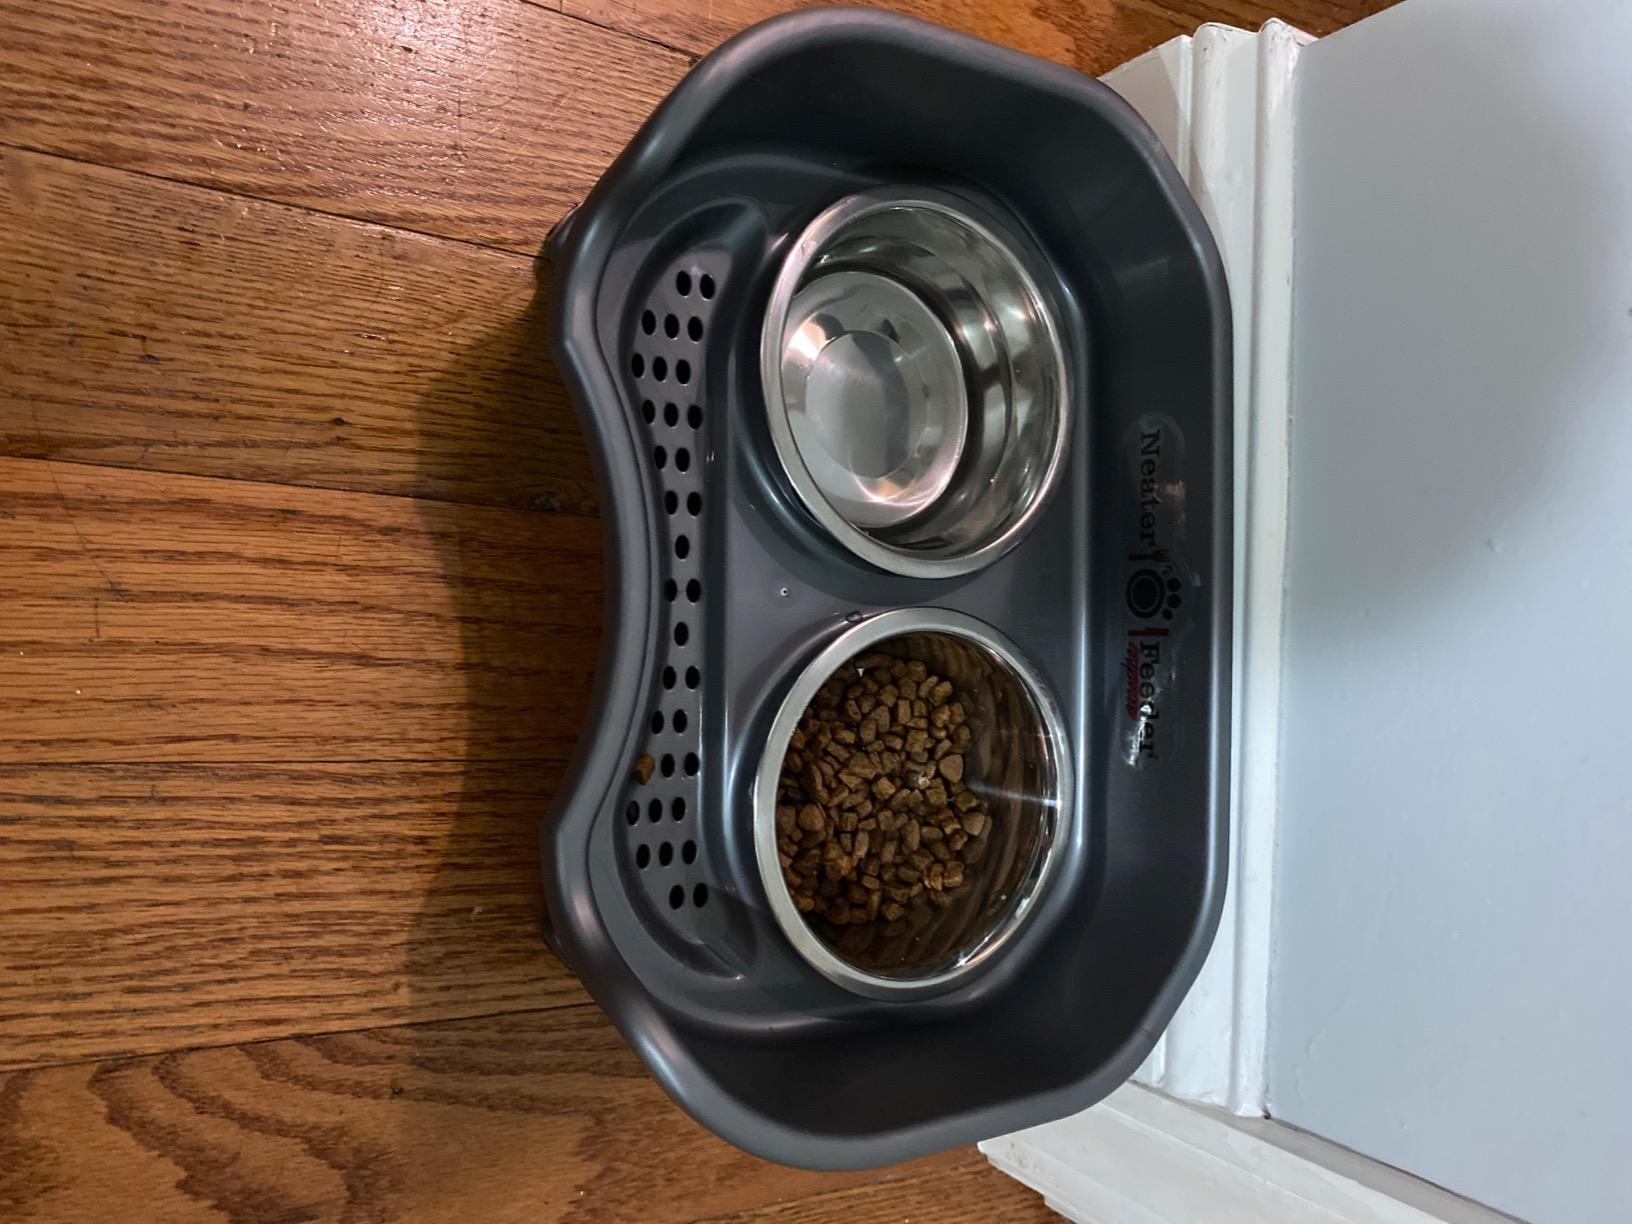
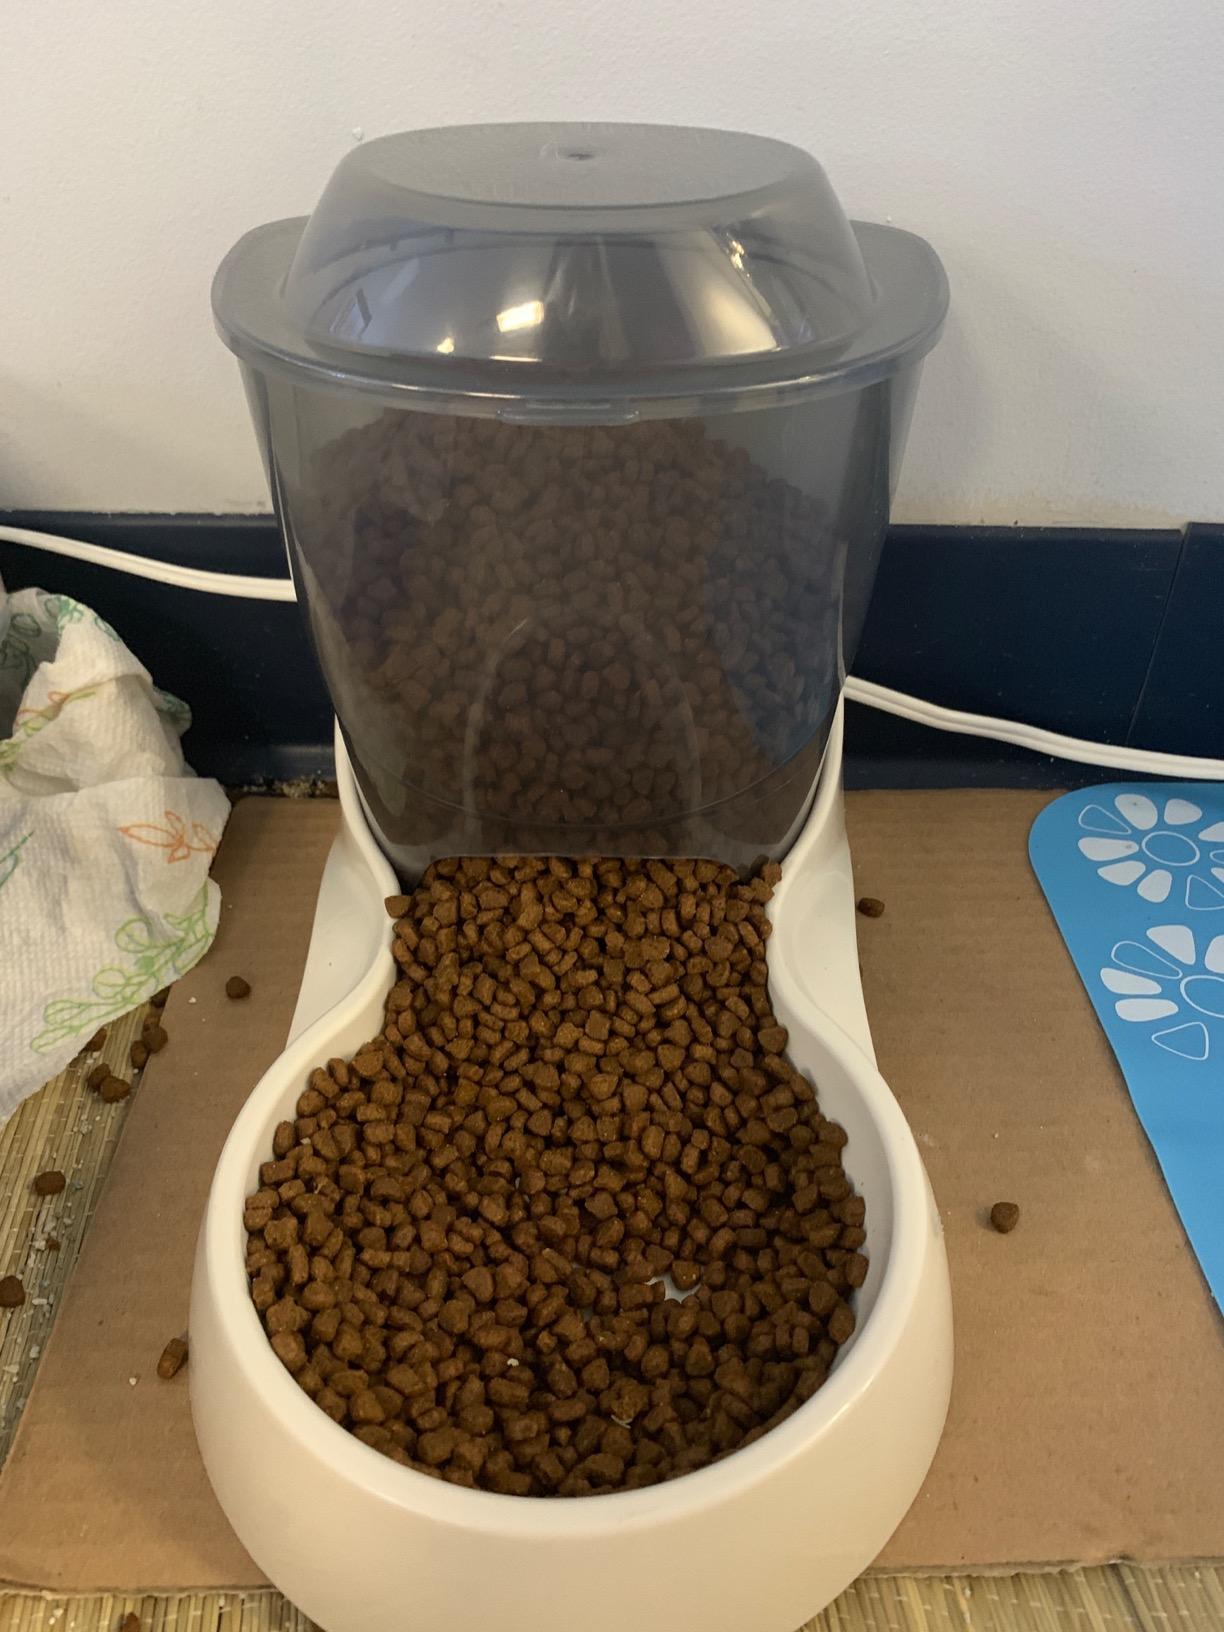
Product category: items_feeder
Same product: no